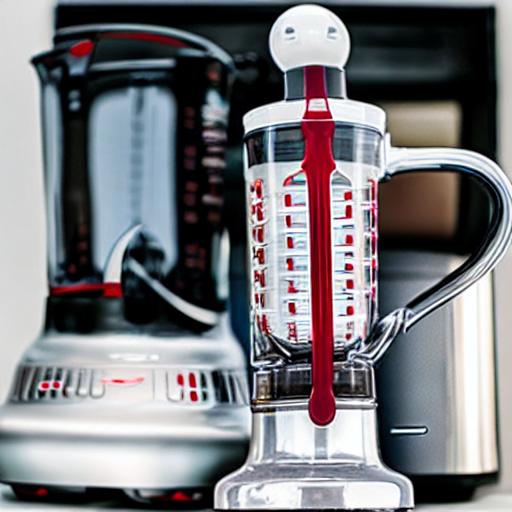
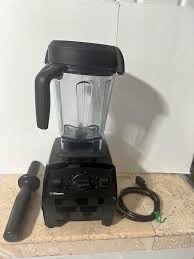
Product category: items_blender
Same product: no